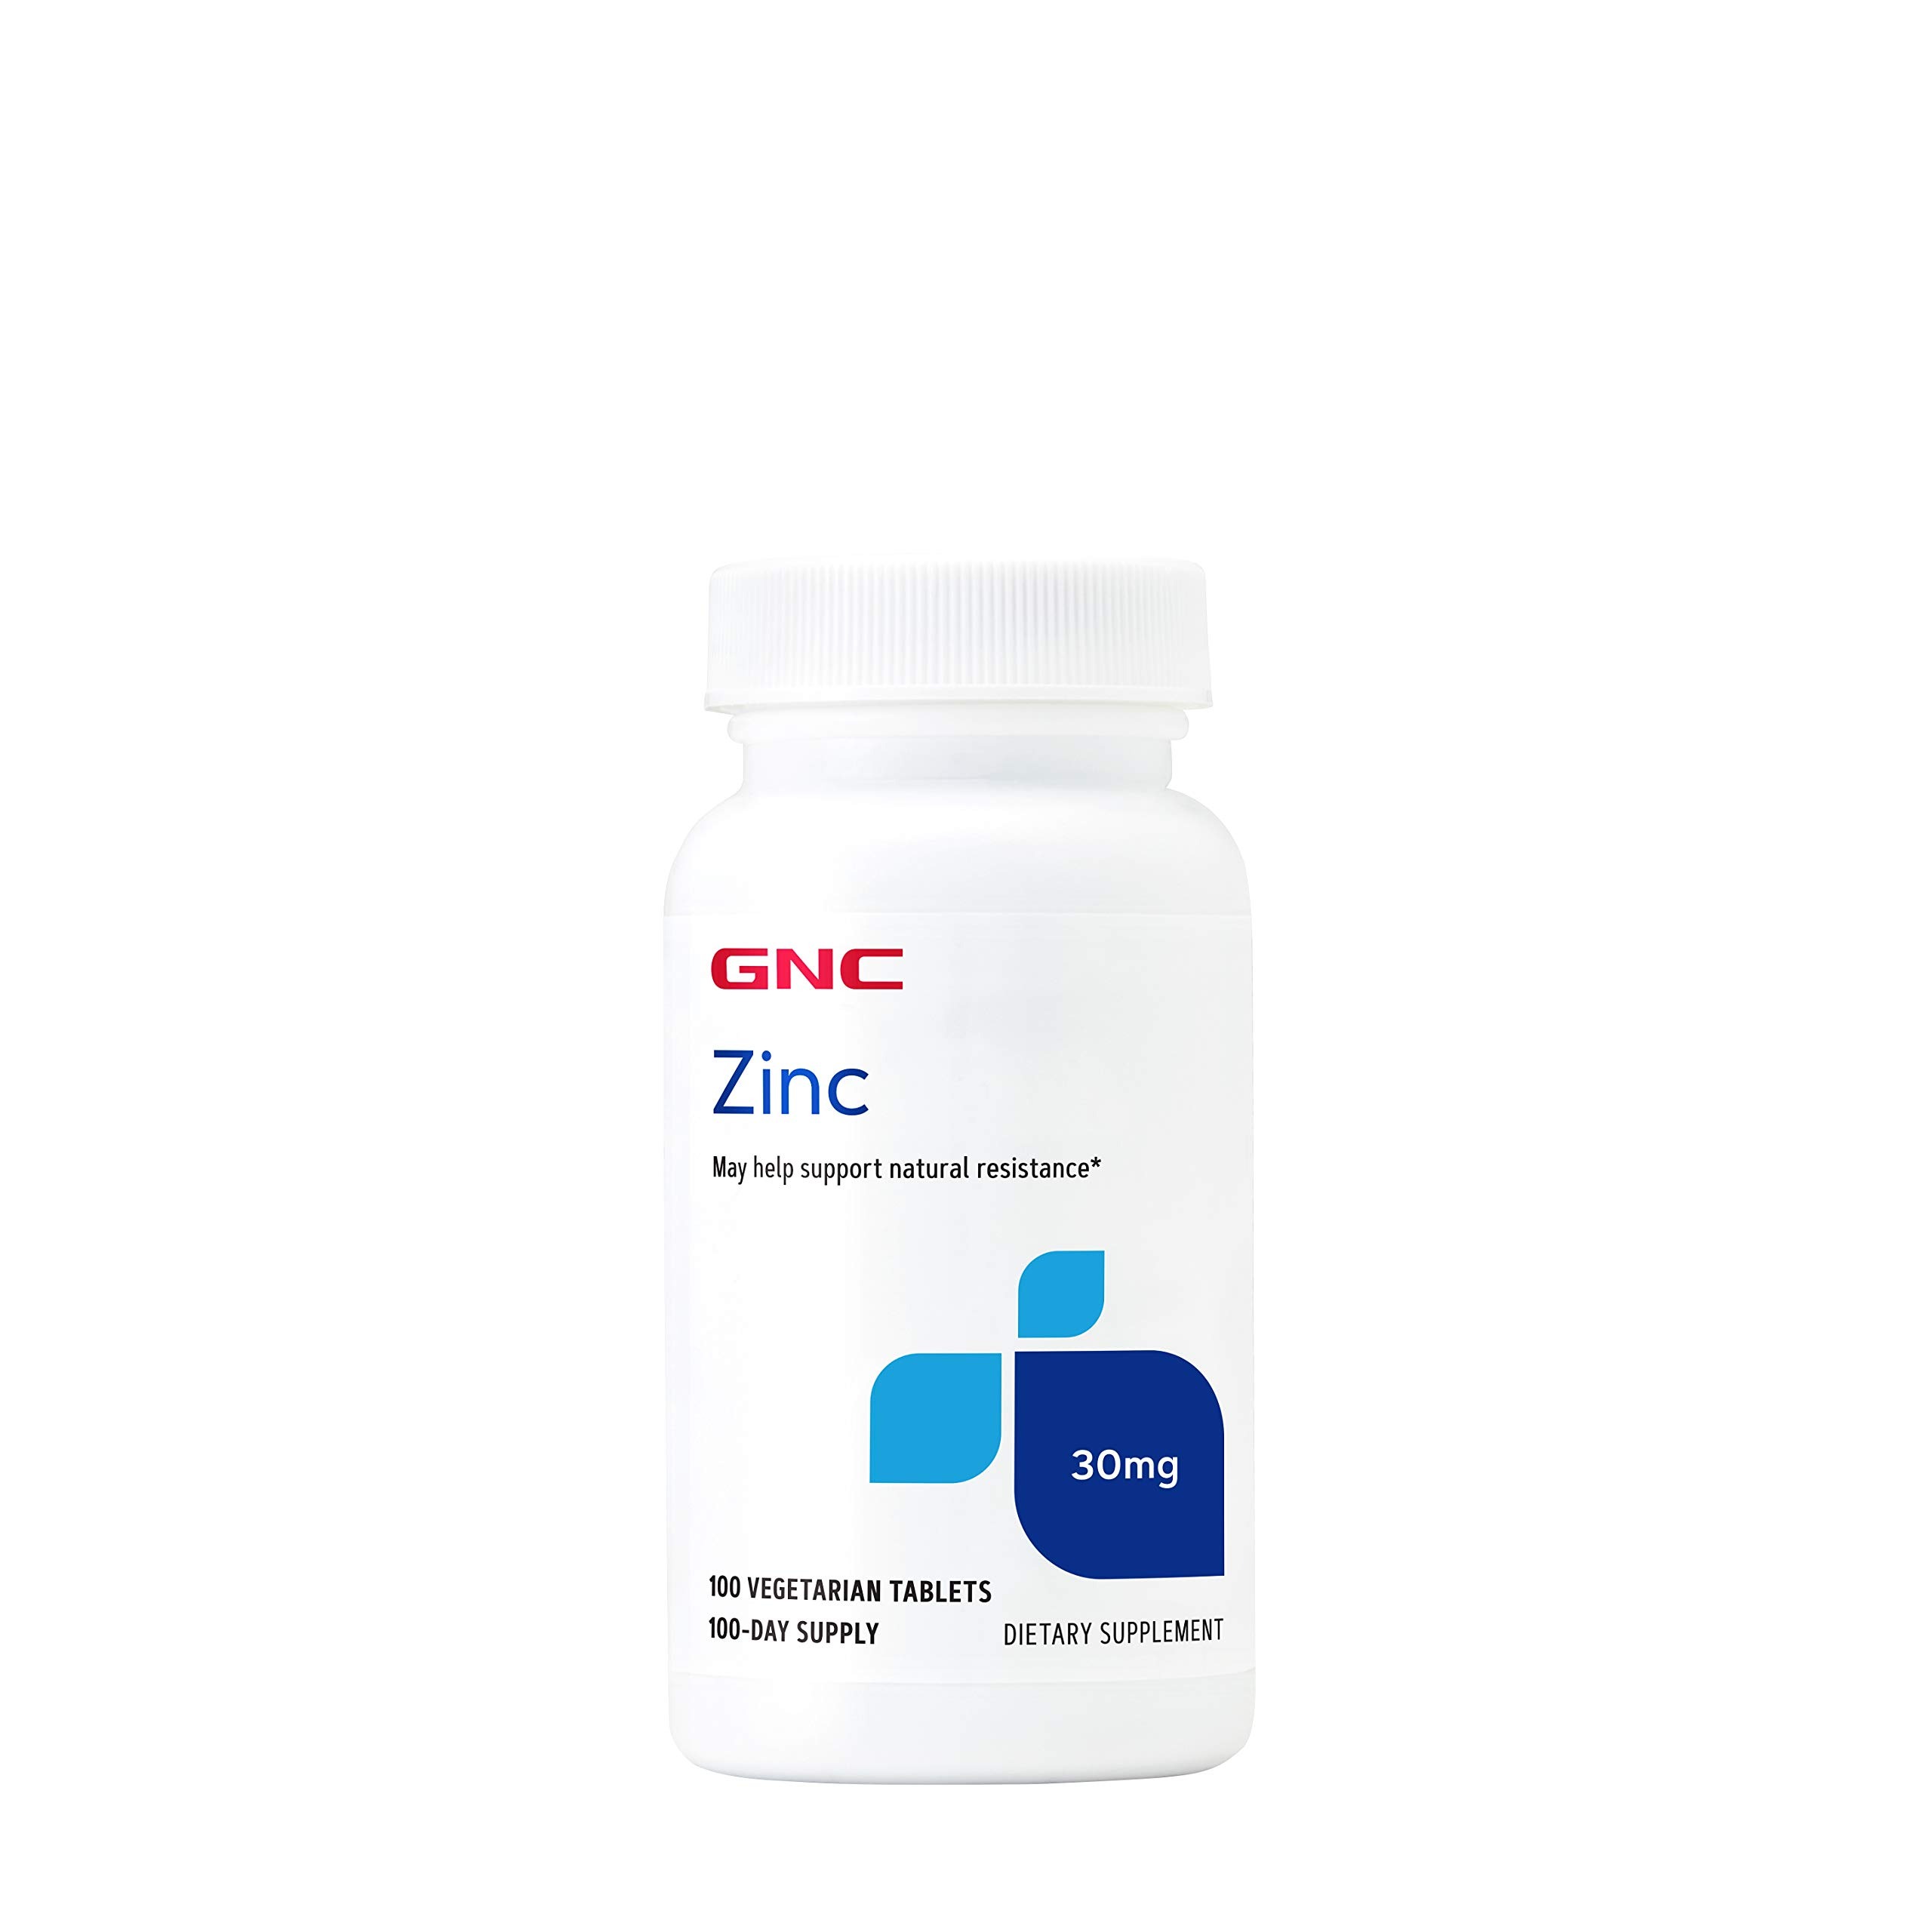
Item Name: GNC Zinc 30mg | Supports Natural Resistance in Immune System | 100 Count
Bullet Point 1: GNC Zinc 30 mg May help support natural resistance. 100 vegetarian tablets
Bullet Point 2: 100-day supply
Bullet Point 3: BONE SUPPORT: May help support the formation of the bone matrix
Bullet Point 4: Daily intake of zinc is required to maintain a steady state because the body has no specialized zinc storage system.
Product Description: GNC Zinc 30 mg May help support natural resistance. 100 vegetarian tablets 100-day supply These statements have not been evaluated by the Food & Drug Administration. This product is not intended to diagnose, treat, cure, or prevent any disease.
Value: 100.0
Unit: Count

Price: 6.99